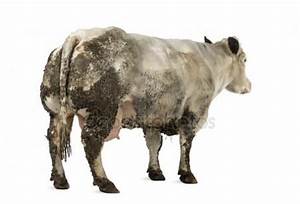
Label: mucca